Pipestone Water Tower

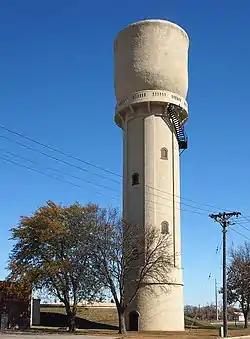

The Pipestone Water Tower is a concrete water tower in Pipestone, Minnesota, United States, which is listed on the National Register of Historic Places. Unreliable rainfall and a lack of glacial lakes in the area necessitate the use of a tower to pump and store water from an underground reservoir.